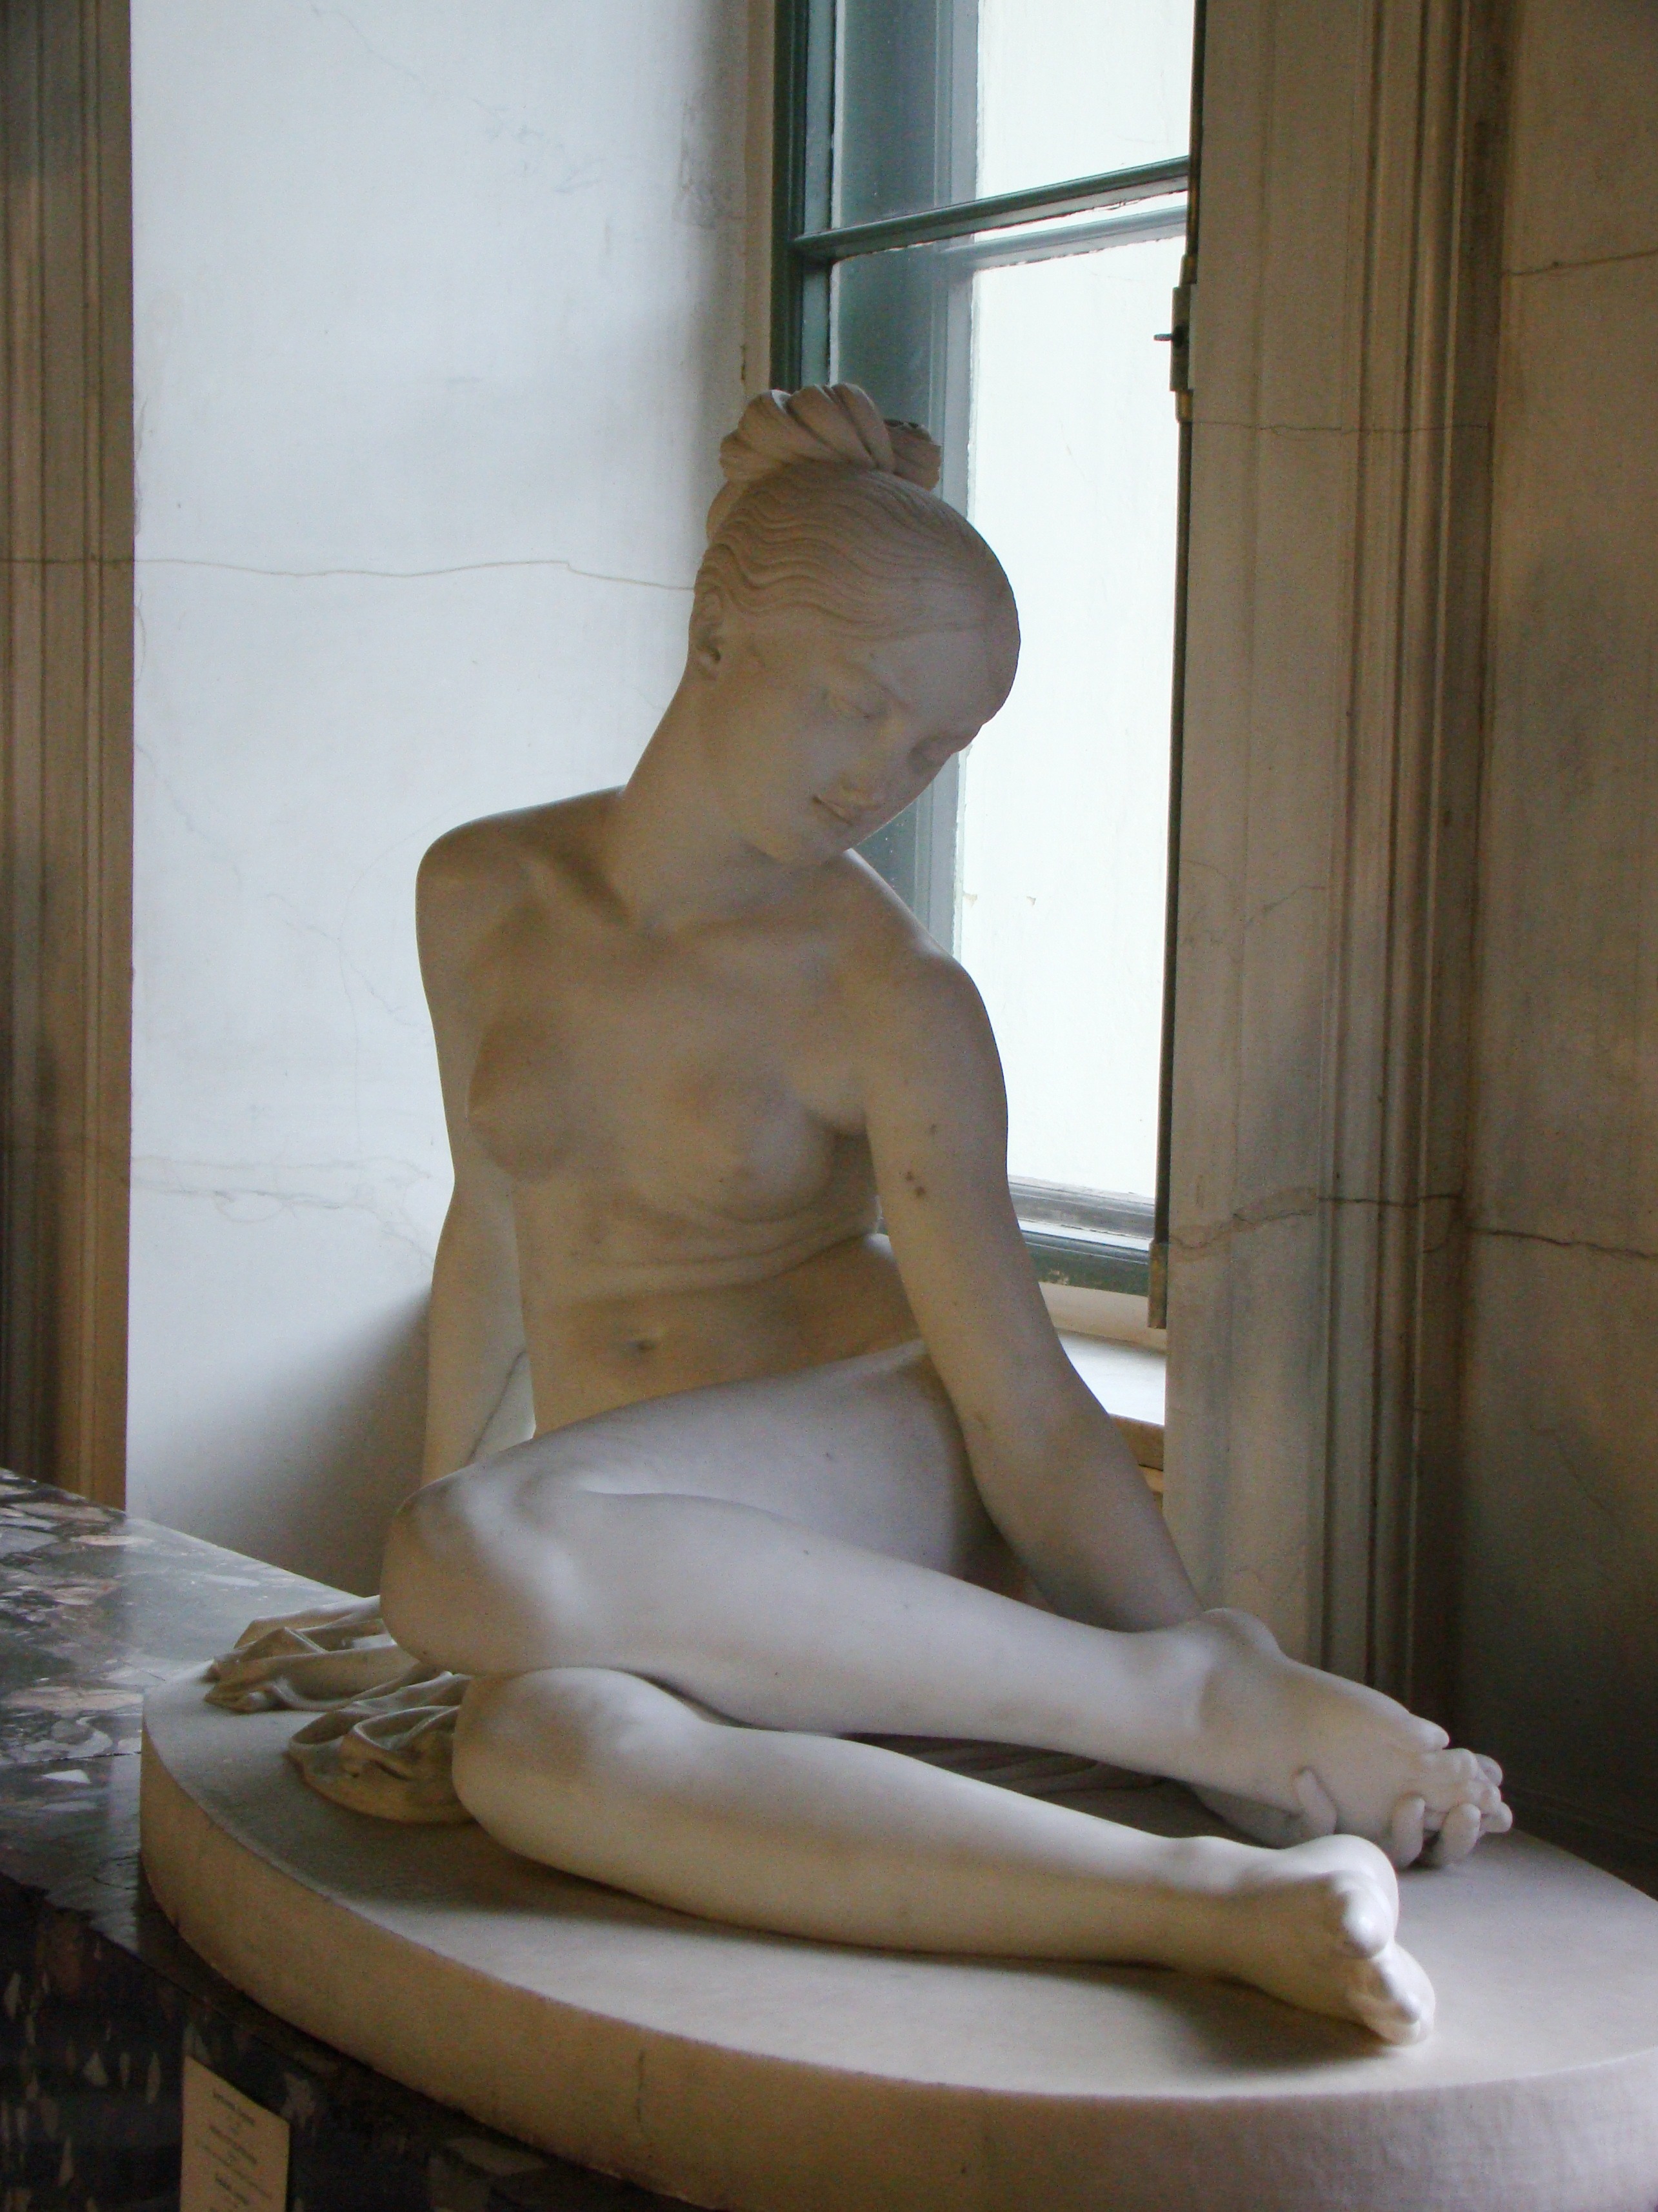
monument, statue, sitting, sculpture, art, temple, marble, carving, hermitage, st petersburg russia, ancient history, ancient greece, human positions, art model